Hans Dominik (writer)

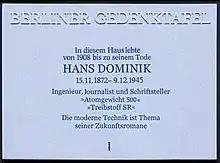
Berlin memorial plaque, Hans Dominik, Bogotastraße 2a, Berlin-Zehlendorf, Germany

Hans (Joachim) Dominik (15 November 1872 – 9 December 1945) was a German science fiction and non-fiction author, science journalist and engineer (electrical and mechanical).